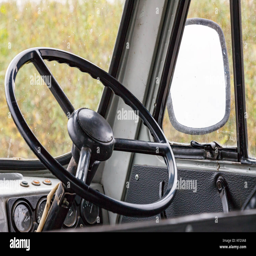
steering wheel in the cockpit